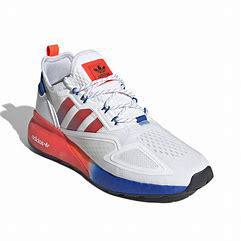
Brand: Adidas
Model: ZX 2K Boost